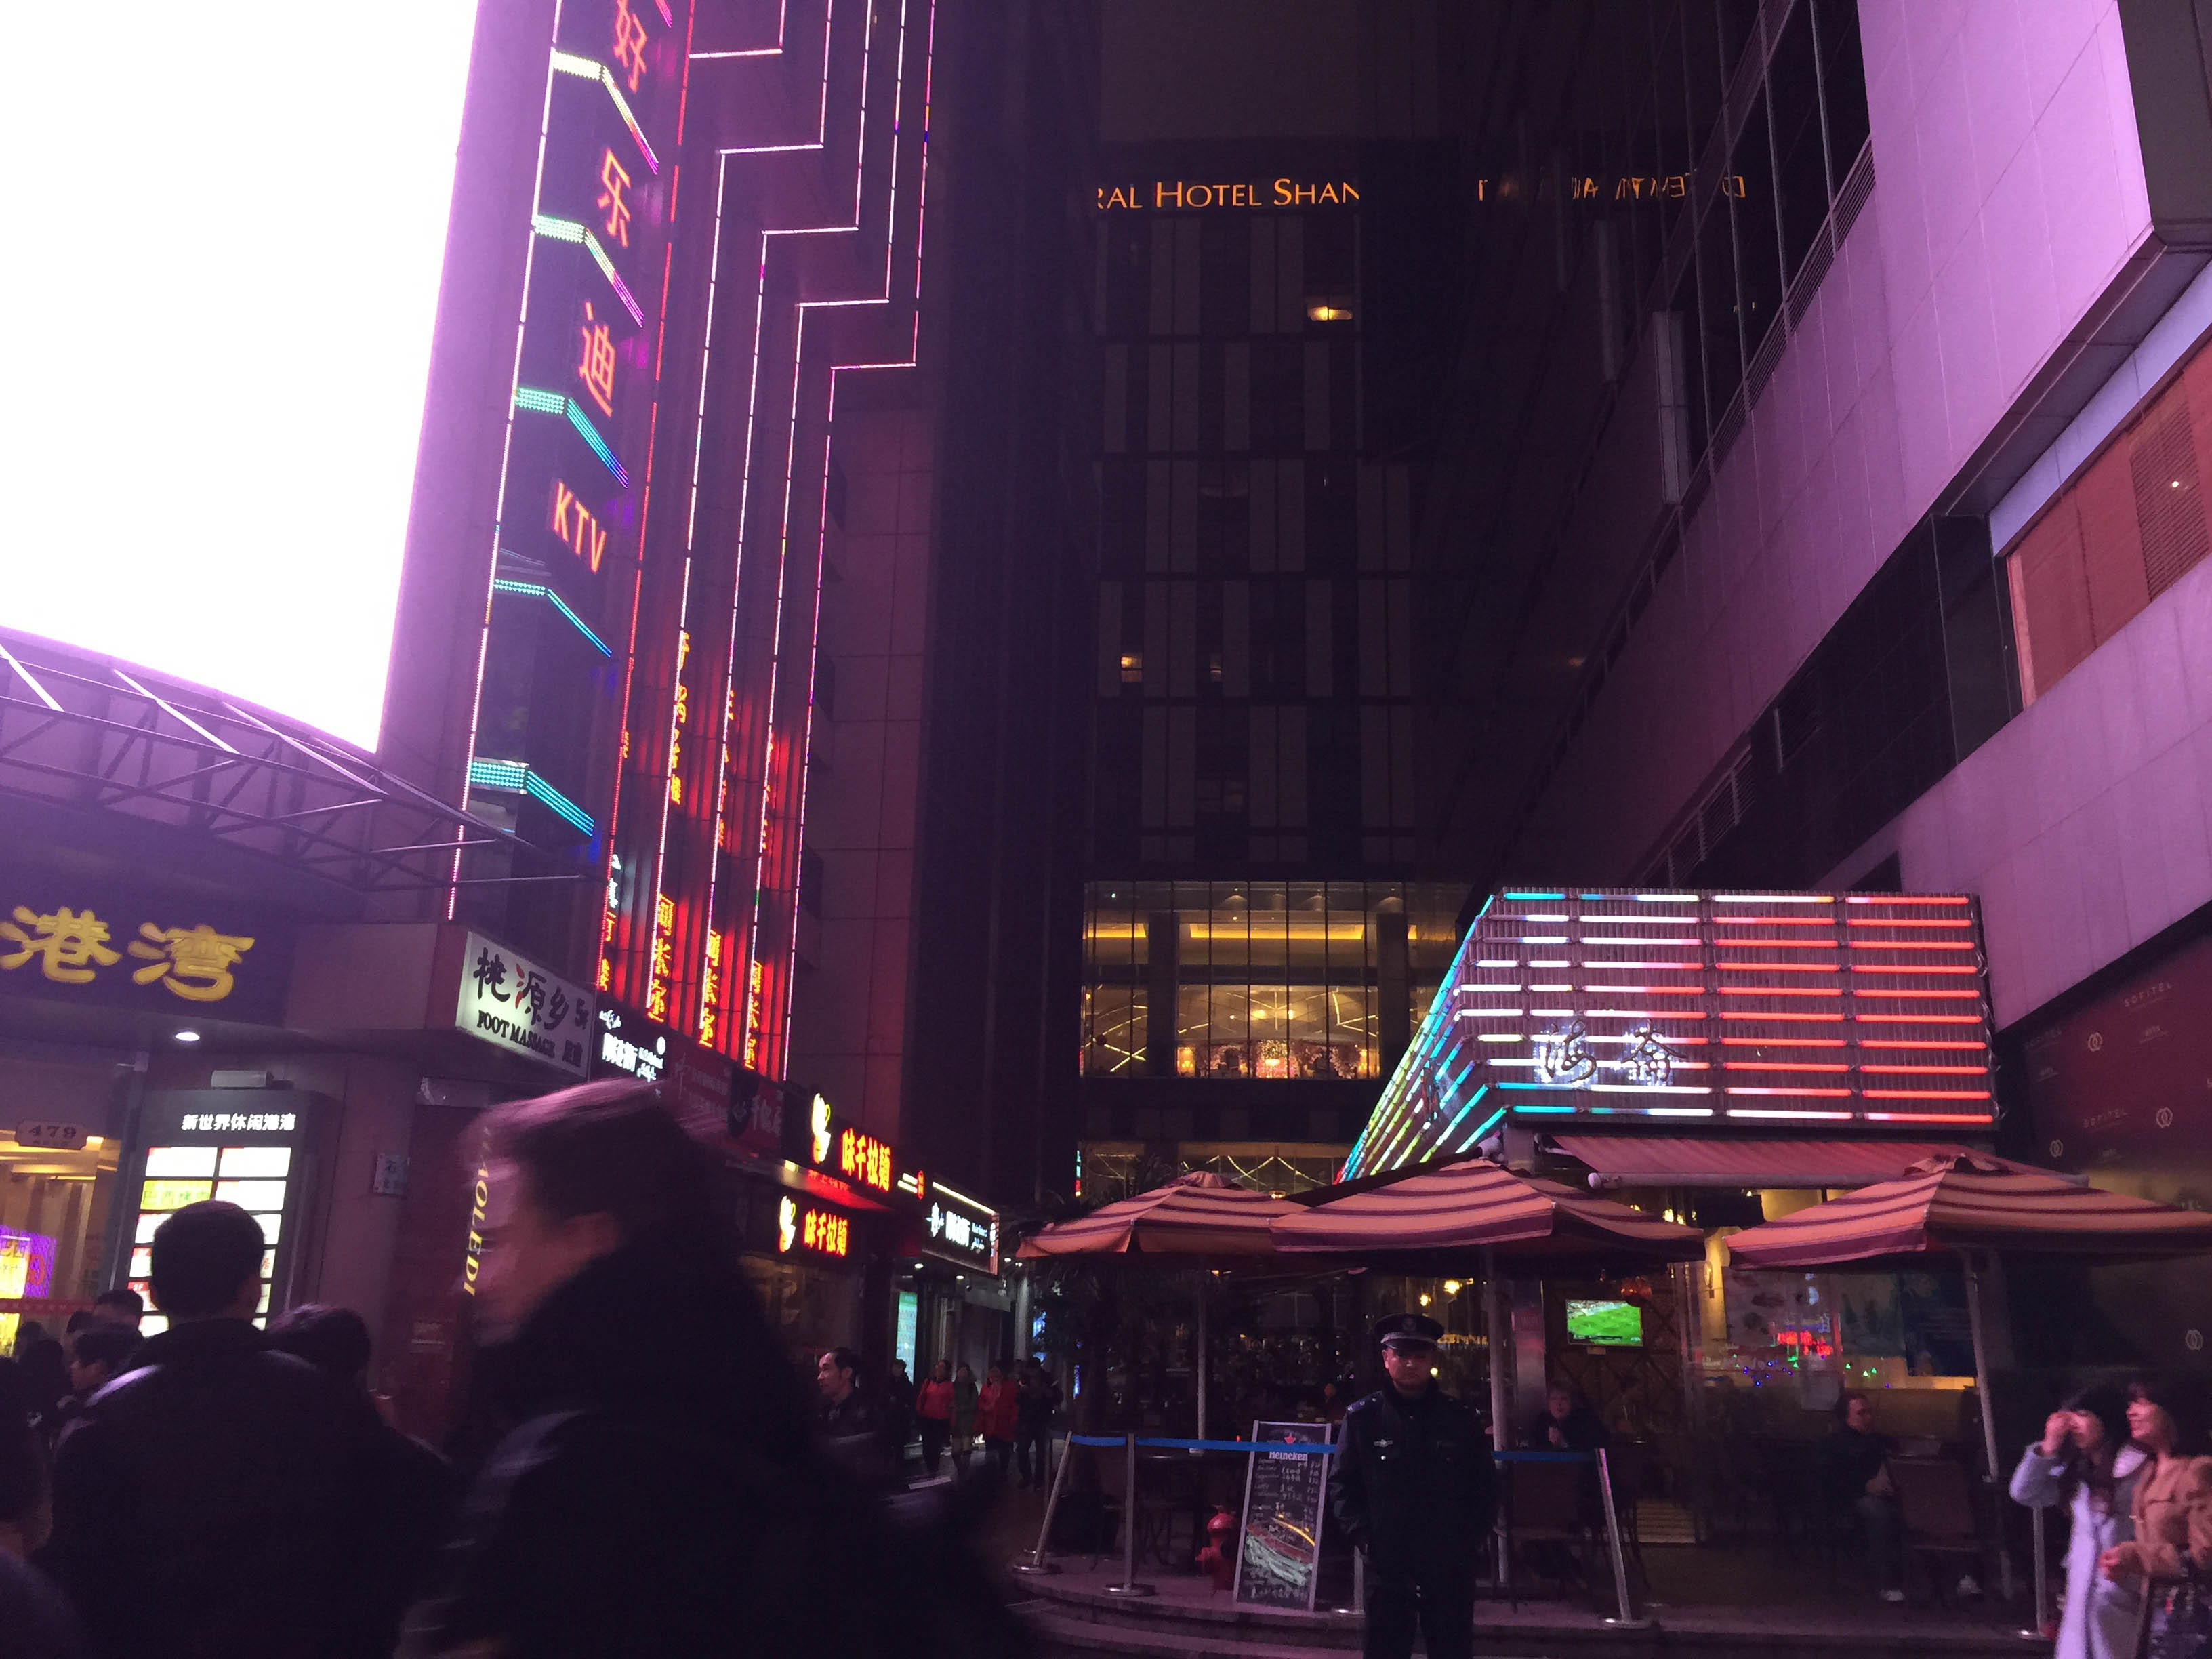
night, city, crowd, downtown, bar, evening, color